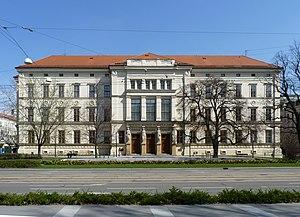
L’Académie Janáček de musique et des arts de la scène de Brno est une école supérieure de musique et d'arts vivants en Tchéquie. Fondée en 1947, elle est dédiée au compositeur morave Leoš Janáček qui, de son vivant, s'était efforcé de créer une école de ce type à Brno.